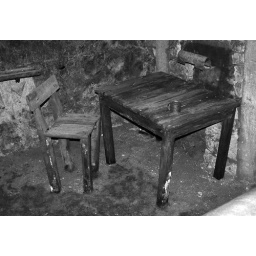
Solitary chair and table in an officer's underground quarters.  Vimy Ridge, France.